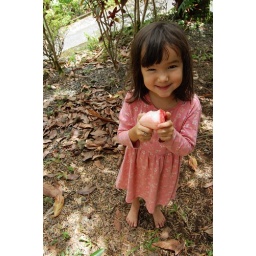
eating a mountain apple at her home in Hilo.